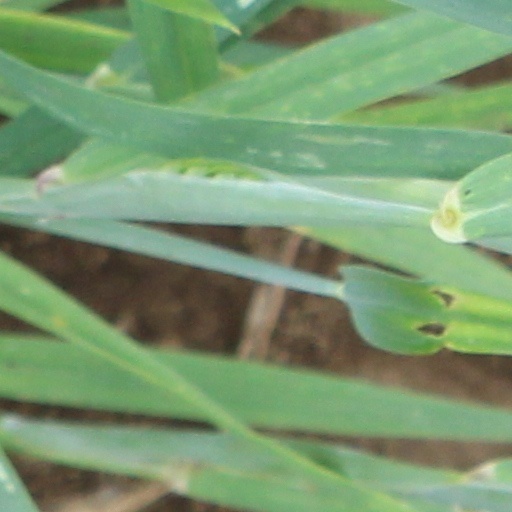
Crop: wheat